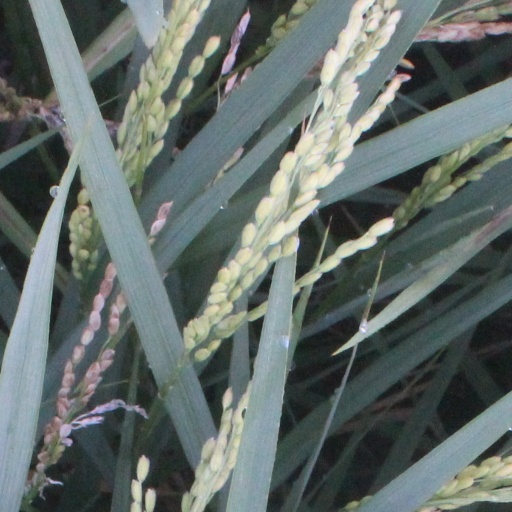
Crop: rice